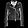
Label: Coat